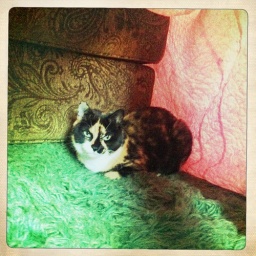
pumpkin hiding in her pink and green silk palace